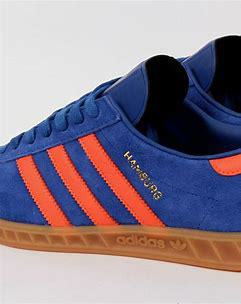
Brand: Adidas
Model: Hamburg